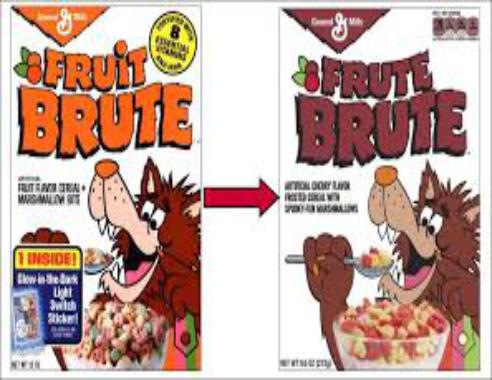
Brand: Fruit Brute
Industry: Food